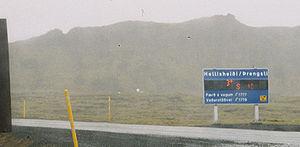
Près du Hellisheiði, tableau avec indication de la température et de la vitesse du vent
La route 1 ou route circulaire est la principale route d'Islande, d'une longueur de 1 339 kilomètres. Elle fait le tour du pays en suivant grossièrement le littoral. La route passe par pratiquement tous les villes et villages importants : Reykjavik, Borgarnes, Akureyri, Egilsstaðir, Höfn et Selfoss, ainsi que quelques grands sites touristiques tels que la Goðafoss, le Mývatn, la Jökulsárlón, la Skógafoss ou encore Kirkjubæjarklaustur.